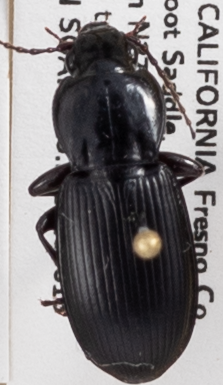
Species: Pterostichus ordinarius
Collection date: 2018-08-13
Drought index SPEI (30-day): -2.09
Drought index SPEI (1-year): -0.46
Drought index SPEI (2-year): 0.71